Vadamerca

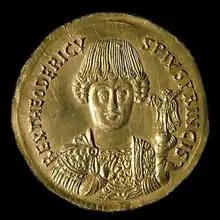
Vadamerca's nephew (or first cousin once removed) Theodoric

The only source that mentions the existence of a Gothic princess named Vadamerca or her husband Balamber is Jordanes' "Getica", which may derive mention of both from Gothic oral tradition. According to Jordanes, Vadamerca was the granddaughter of Vinitharius, king of the Goths, and a member of the Amal dynasty. Arne Søby Christensen notes several chronological problems with Jordanes's narrative surrounding Vadamerca and suggests that it may not be historical.